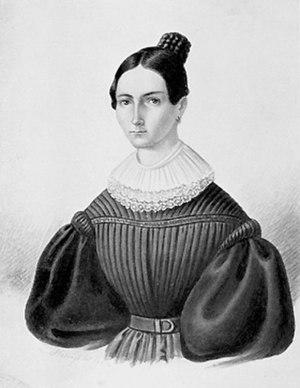
Johann Carl Friedrich Gauß, né le 30 avril 1777 à Brunswick et mort le 23 février 1855 à Göttingen, est un mathématicien, astronome et physicien allemand. Il a apporté de très importantes contributions à ces trois domaines. Surnommé « le prince des mathématiciens », il est considéré comme l'un des plus grands mathématiciens de tous les temps.